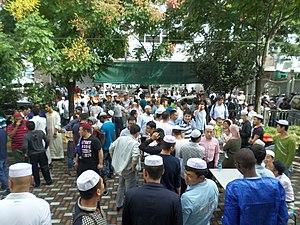
L'islam en Chine, est riche de son passé et de son héritage. L'Histoire de l'islam en Chine est des plus anciennes, remontant aux alentours de 650, lorsque Sa`d ibn Abi Waqqas est envoyé comme représentant auprès de l'empereur Tang Gaozong, durant le règne du calife Othmân ibn Affân. Le nombre de musulmans en RPC est estimé entre 30 et 80 millions suivant les sources. L'État communiste commence par lutter contre toutes les religions pendant les années 1950, puis les interdits pendant la Révolution culturelle avant de graduellement mettre en place un système de liberté sous contrôle avec l'arrivée de Deng Xiaoping au pouvoir. L'islam est géré par l'Association Islamique de Chine, une association étatique à laquelle doit s'affilier tout musulman.